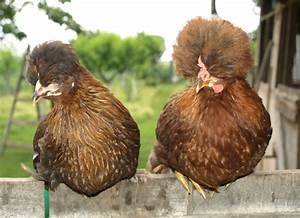
Label: gallina